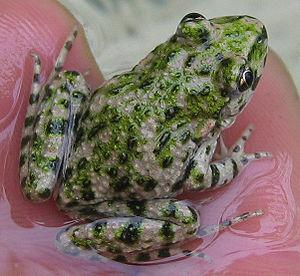
Le Pélodyte ponctué, Pelodytes punctatus, est une espèce d'amphibiens de la famille des Pelodytidae. Il porte aussi le nom vernaculaire de Crapaud persillé.